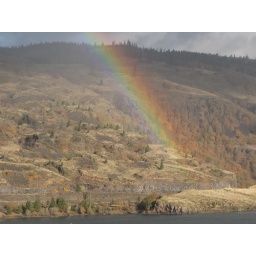
rainbow sky over washington and the columbia river